Singapore Badminton Association

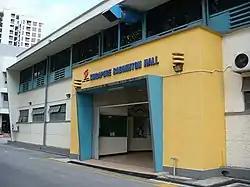
Singapore Badminton Hall

At the time, the lack of proper facilities meant that the SBA's players started practicing in open-air courts. SBA meetings were also mainly held at the Clerical Union Hall. The Thomas Cup win, however, kicked off a fundraiser to build a badminton hall. Despite the donations, the SBA struggled with the cost of the construction and had to relinquish ownership of the badminton hall to the Singapore Sports Council (now known as Sport Singapore). Eventually, the Singapore Badminton Hall, which also doubled as the SBA's headquarters, was opened in 1952.